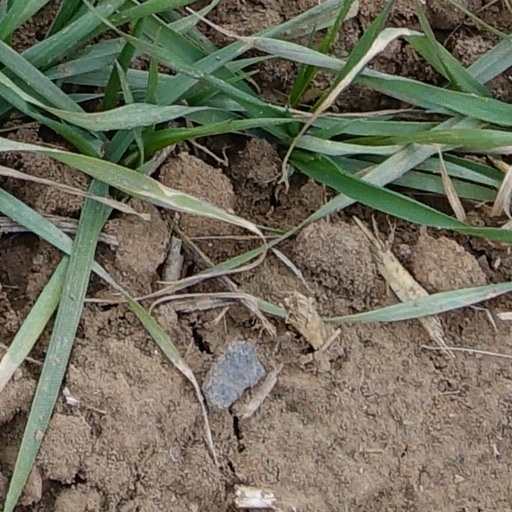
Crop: wheat